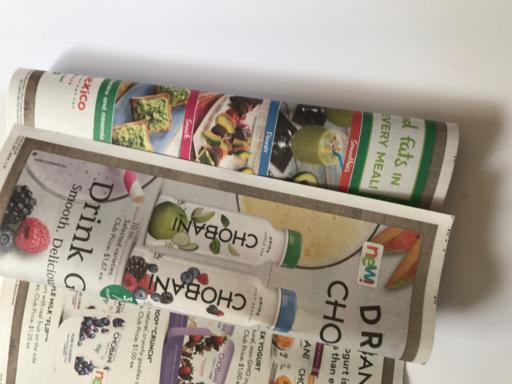
Waste category: paper